Playing with Fire (1934 film)

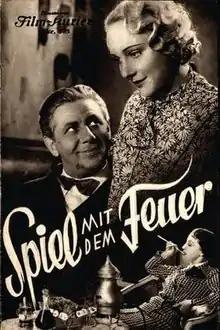

Playing with Fire is a 1934 German comedy film directed by Ralph Arthur Roberts and starring Paul Hörbiger, Trude Marlen and Elga Brink.